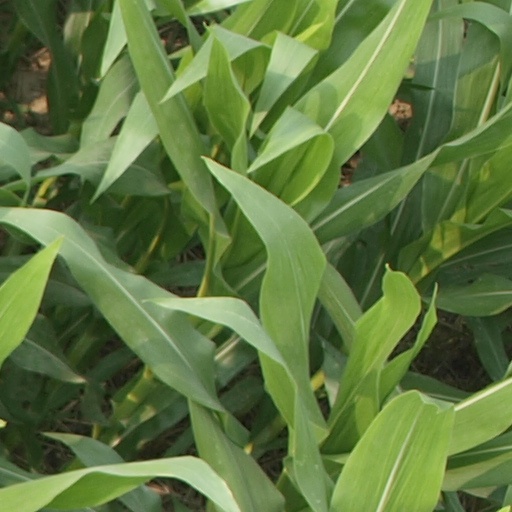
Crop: maize; corn